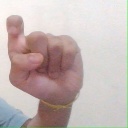
अक्षर: इ